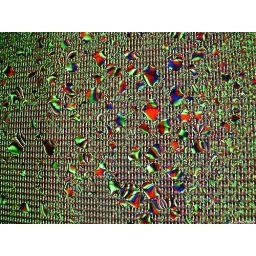
Water drops in TV screen